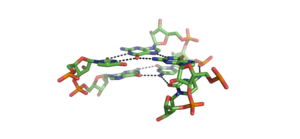
La structure de l'ARN décrit l'arrangement des paires de bases et de la conformation de l'ARN en trois dimensions. L'ARN étant trouvé le plus souvent sous forme de simple-brin dans la cellule, il se replie en effet sur lui-même en formant des appariements Watson-Crick intramoléculaires. Ceci conduit à la formation de régions localement en hélice et de régions en boucle où les bases ne sont pas appariées. Cette topologie des appariements constitue ce qu'on appelle la structure secondaire de l'ARN. En plus de ces appariements standard, l'ARN peut former des interactions non canoniques et des interactions à longue distance qui contribuent à donner un repliement 3D à certains ARN structurés, comme les ARNt ou les ARN ribosomiques, on parle alors de la structure tertiaire des ARN.